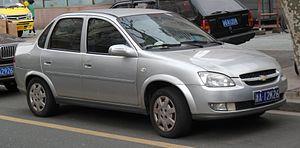
L' Opel Corsa B est une automobile produite par Opel de 1993 à 2000. Il s'agit de la seconde génération de l'Opel Corsa depuis 1982.